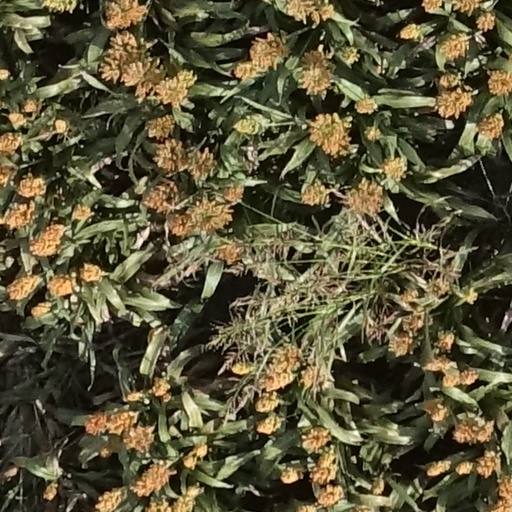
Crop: sorghum